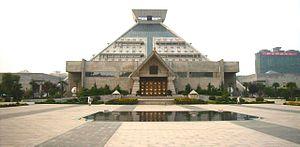
Le musée provincial du Henan est un musée chinois, situé dans la ville de Zhengzhou, capitale de la province du Henan.
En 2013, on recense 3 589 musées en Chine dont 3 054 musées entretenus par l'État et 535 musées privés.